Islam in Russia

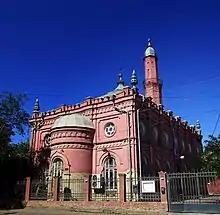
Baku Mosque in Astrakhan, former Sunni, presently belonging to the Twelver Shia community.

Kazan has a large Muslim population (probably the second after Moscow urban group of the Muslims and the biggest indigenous group in Russia) and is home to the Russian Islamic University in Kazan, Tatarstan. Education is in Russian and Tatar.